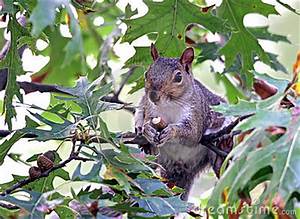
Label: scoiattolo